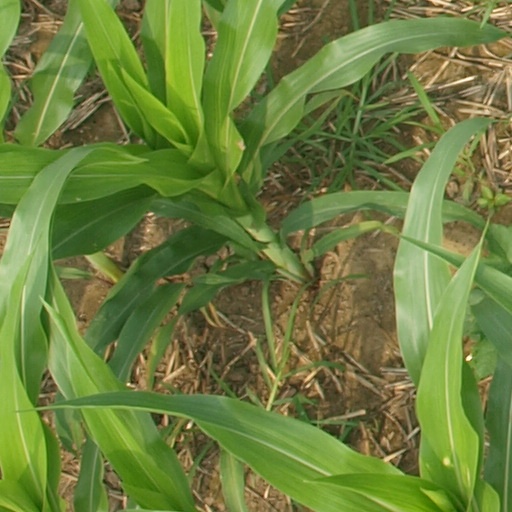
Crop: maize; corn